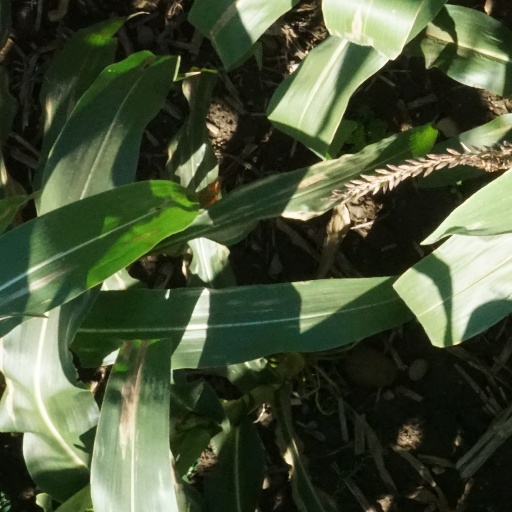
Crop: maize; corn